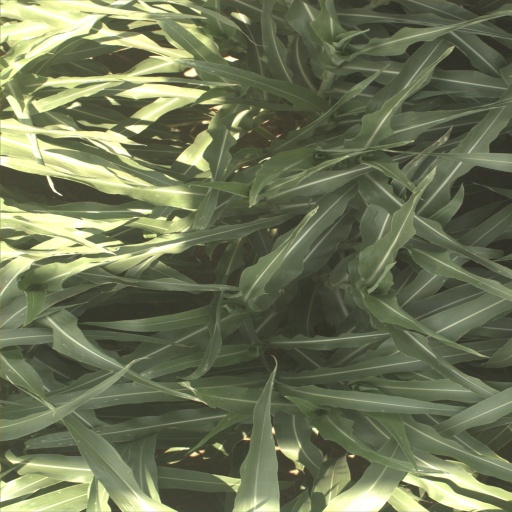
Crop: sorghum